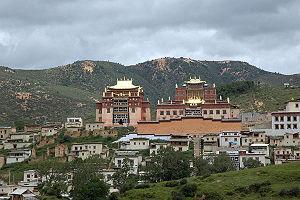
Le monastère Ganden Sumtseling est un monastère du bouddhisme tibétain situé dans la ville-district de Shangri-La, au nord de la province du Yunnan, en République populaire de Chine. Créé en 1679, il est le plus grand monastère bouddhiste tibétain du Yunnan.